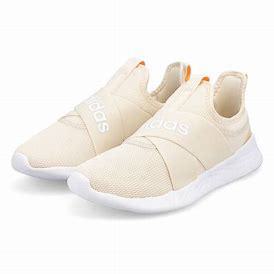
Brand: Adidas
Model: Puremotion